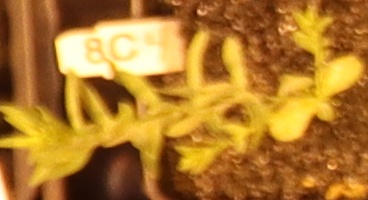
Label: Flax